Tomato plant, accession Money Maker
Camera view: horizontal (90 deg, fisheye); turntable rotation: 330 degrees
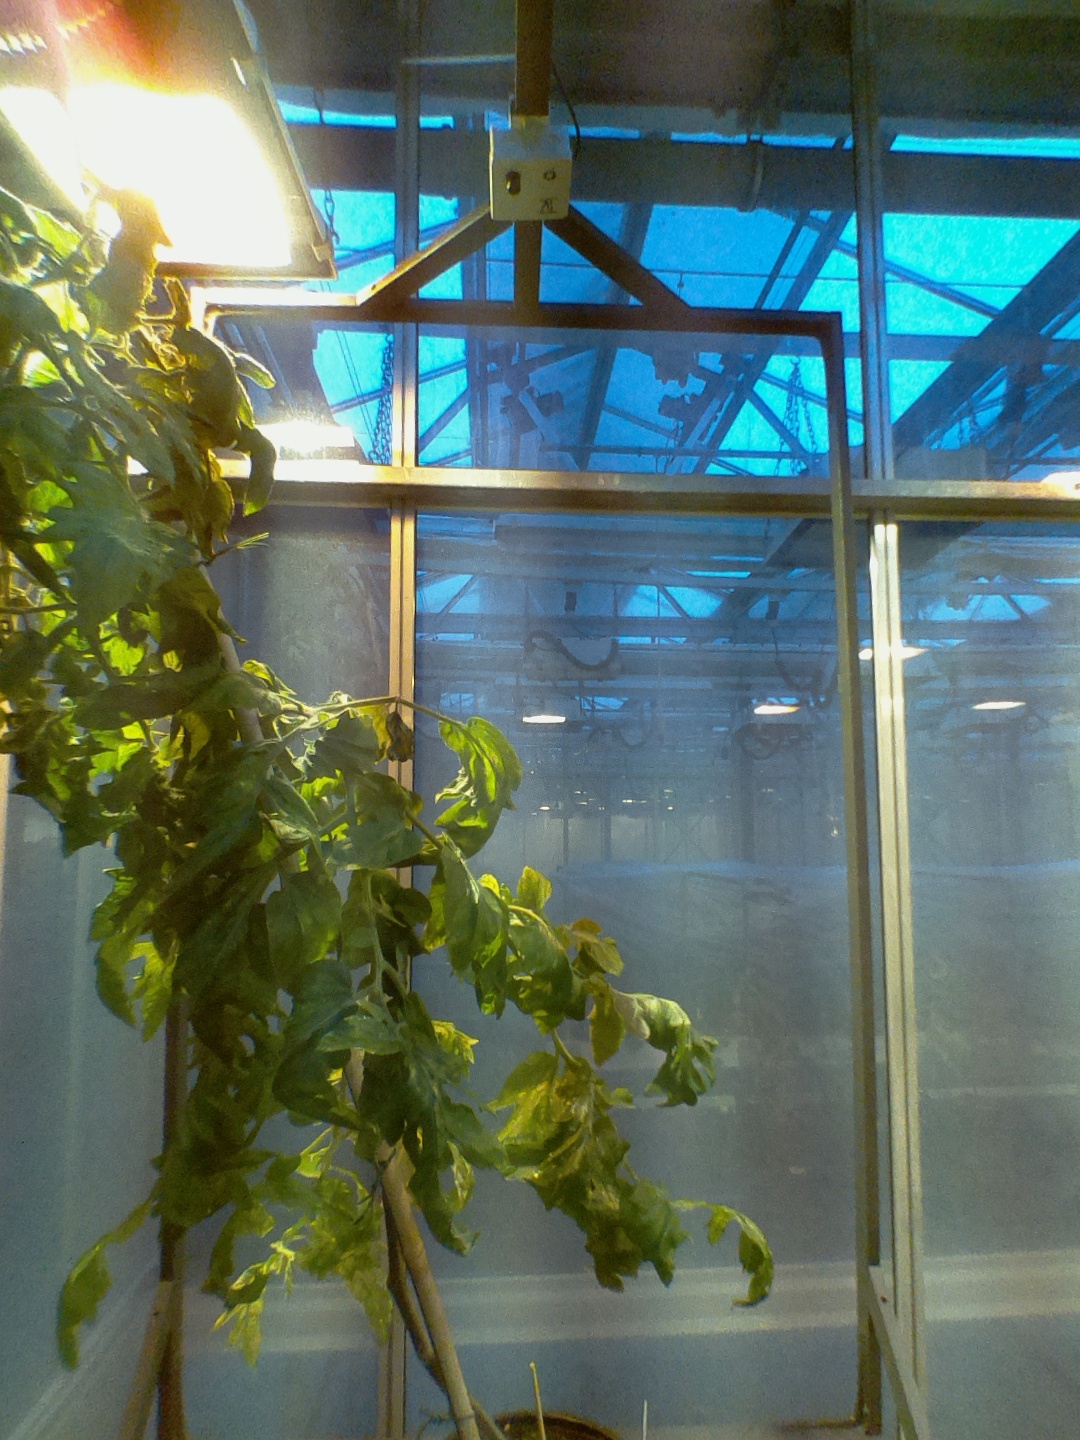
BBCH growth stage 72: 20%-30% of final fruit size